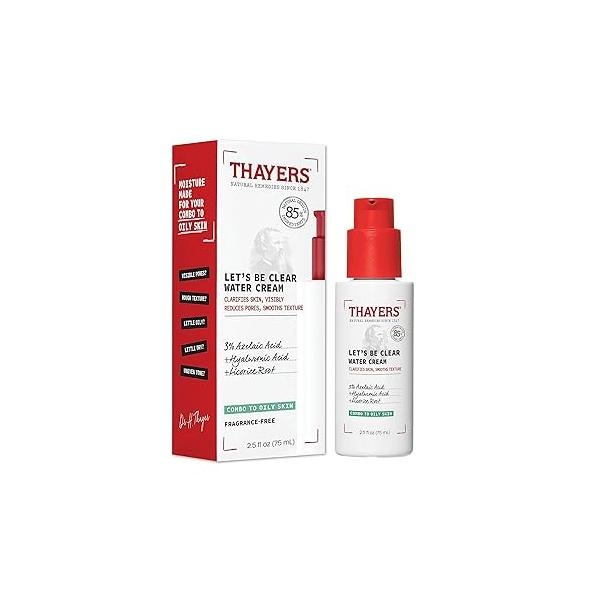
THAYERS Let's Be Clear Water Face Cream, Moisturizer with Azelaic Acid and Hyaluronic Acid, Skin Care for Combination to Oily Skin, 2.5 Oz
Thayers Let’s Be Clear Water Cream is a moisturizer that clarifies and smooths skin texture and is perfectly suited for combination and oily skin types. Our face moisturizer has been formulated with 3% Azelaic Acid, Hyaluronic Acid and Licorice Root, which are powerful derm actives that work together to help reduce redness and minimize pores for clearer, healthier looking skin. Pair with our pH Cleanser + Rose Toner or our pH Cleanser + Blemish Toner for the ultimate skin care routine. In a clinical test after 12 weeks of 2x daily use, reduce look of redness -45.1% (2022). Thayers Natural Remedies are dermatologist tested and backed by science to level up your skin—for real, tested results. No. 1 Toner Brand based on unit sales of toners as reported by Nielsen for the 52 week period ending 9.16.23. Clinically tested by the Clinical Evaluation of Efficacy and Cutaneous acceptability for the period ending 4.28.23. 2.5 Fl Oz (Pack of 1) 1050
Brand: THAYERS
Category: Health & Beauty > Personal Care > Cosmetics > Skin Care > Face Moisturizers